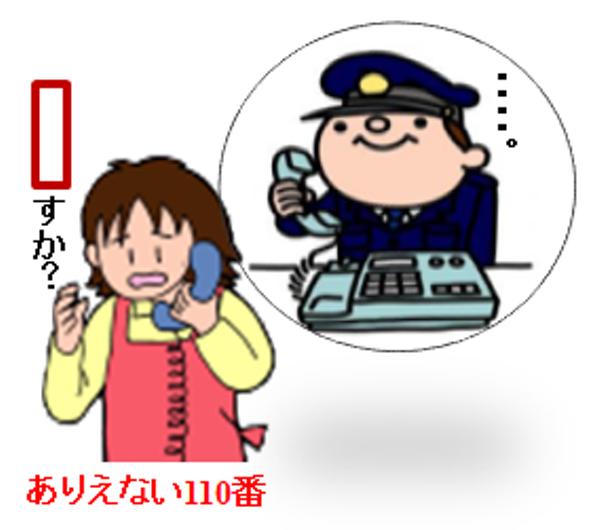
回答: 今何時で